History of the Georgia Institute of Technology

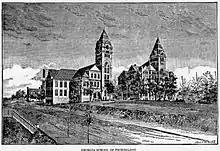
An 1888 engraving illustrating the modest Georgia Tech campus

John Saylor Coon was appointed the first Mechanical Engineering and Drawing Professor at the Georgia School of Technology in 1889. He was also the first chair of the mechanical engineering department.